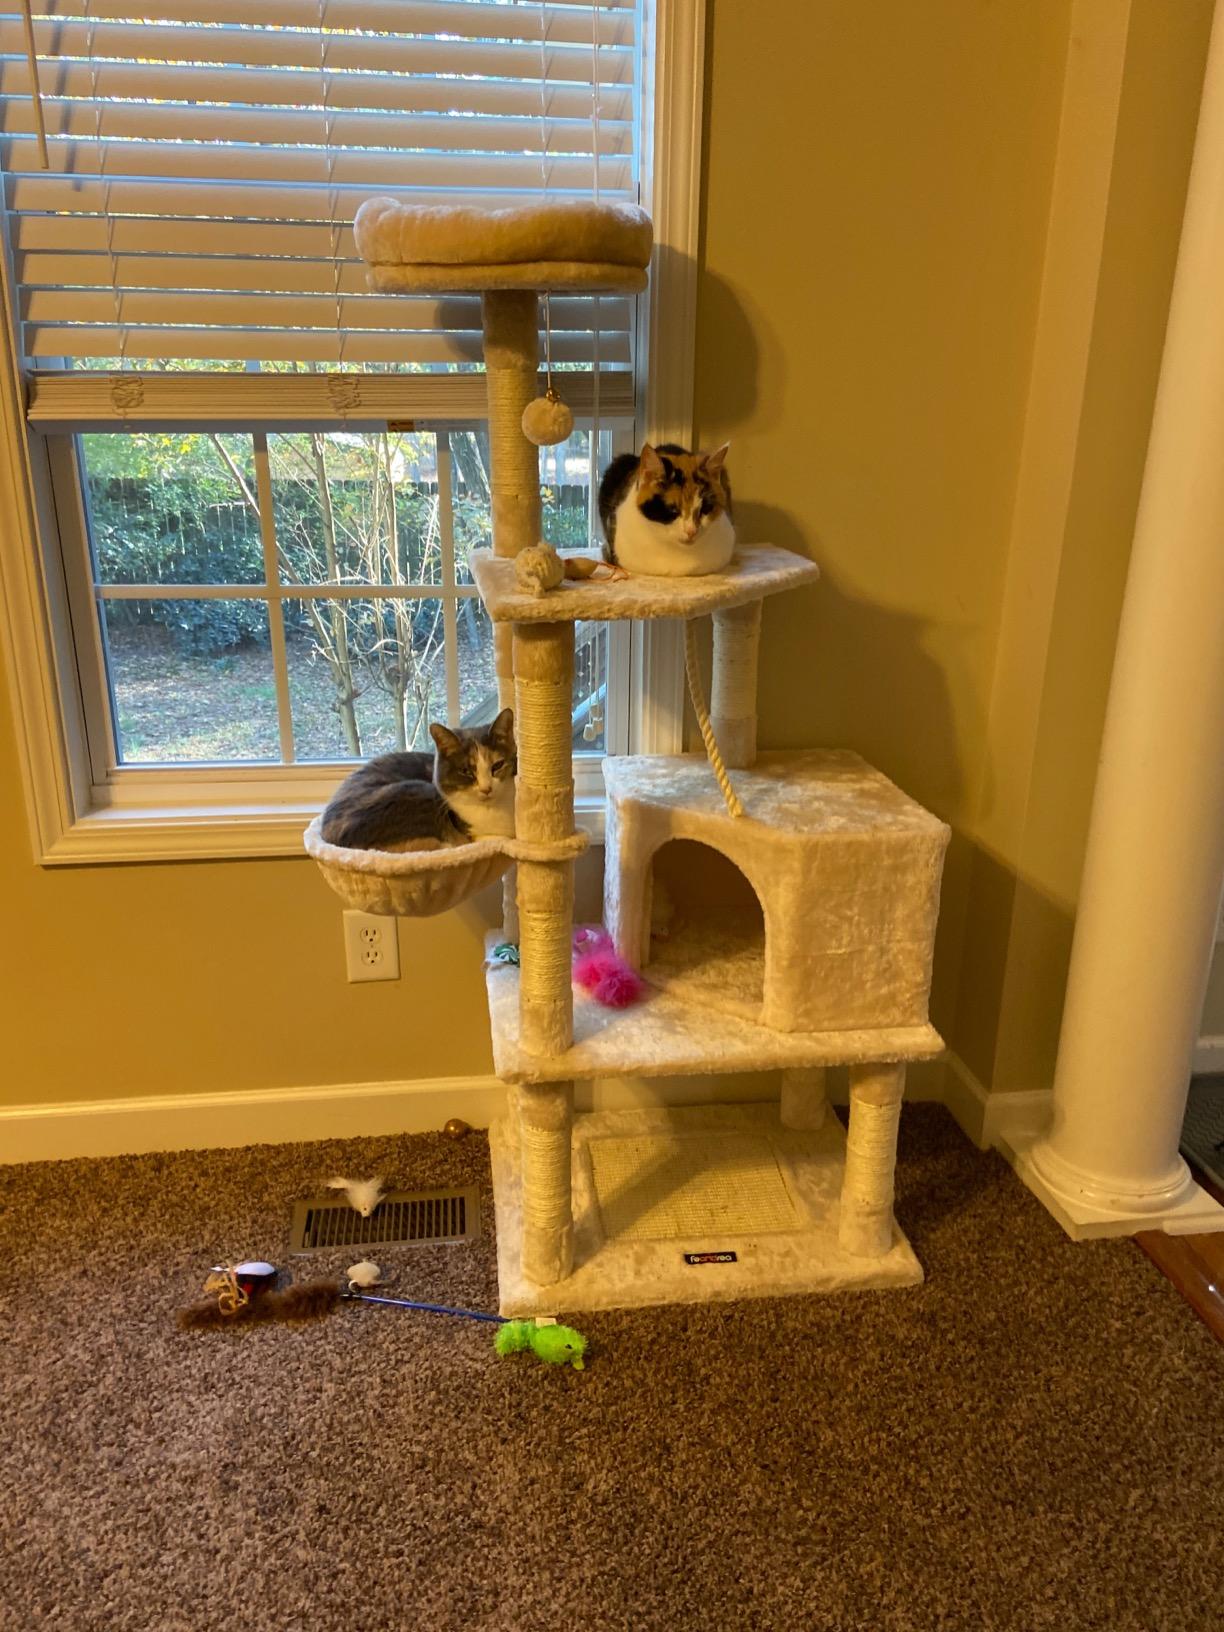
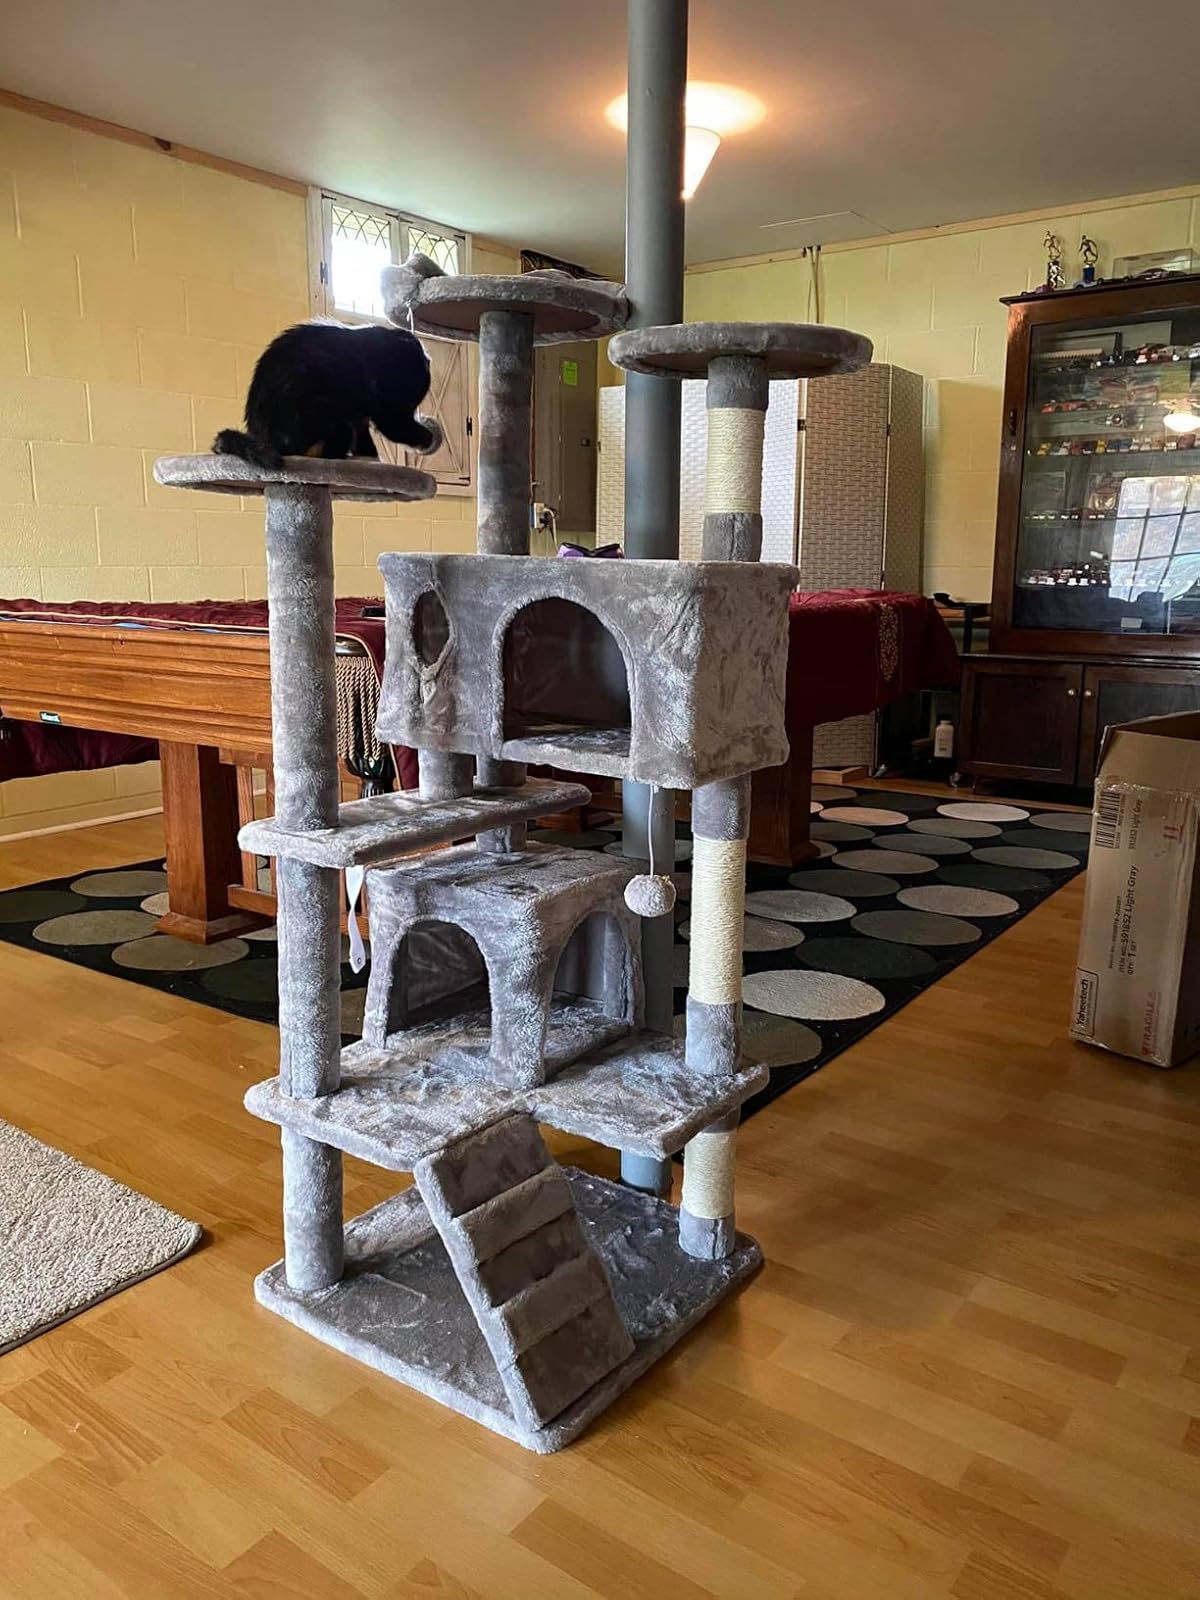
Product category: items_cat tree
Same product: no